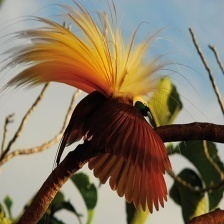
Species: BIRD OF PARADISE
Scientific name: STRELITZIA